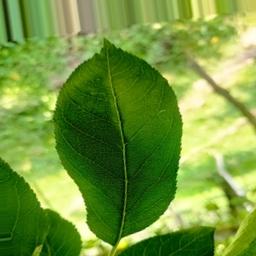
Label: Healthy